Gibanica

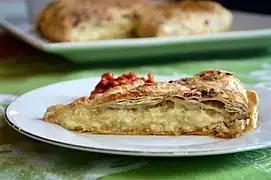
A piece of gibanica

Gibanica is a traditional pastry dish popular all over the Balkans. It is usually made with cottage cheese and eggs. Recipes can range from sweet to savoury, and from simple to festive and elaborate multi-layered cakes.